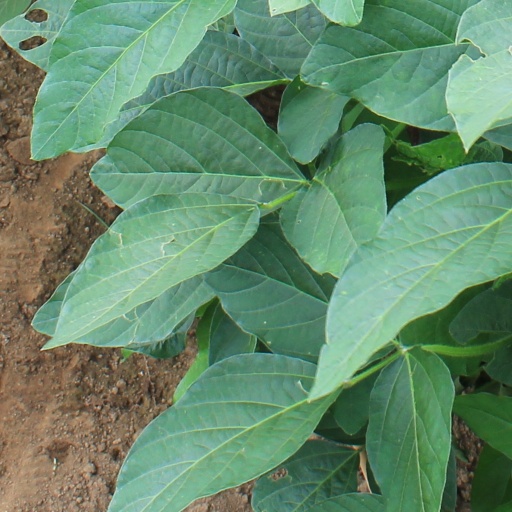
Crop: soybean